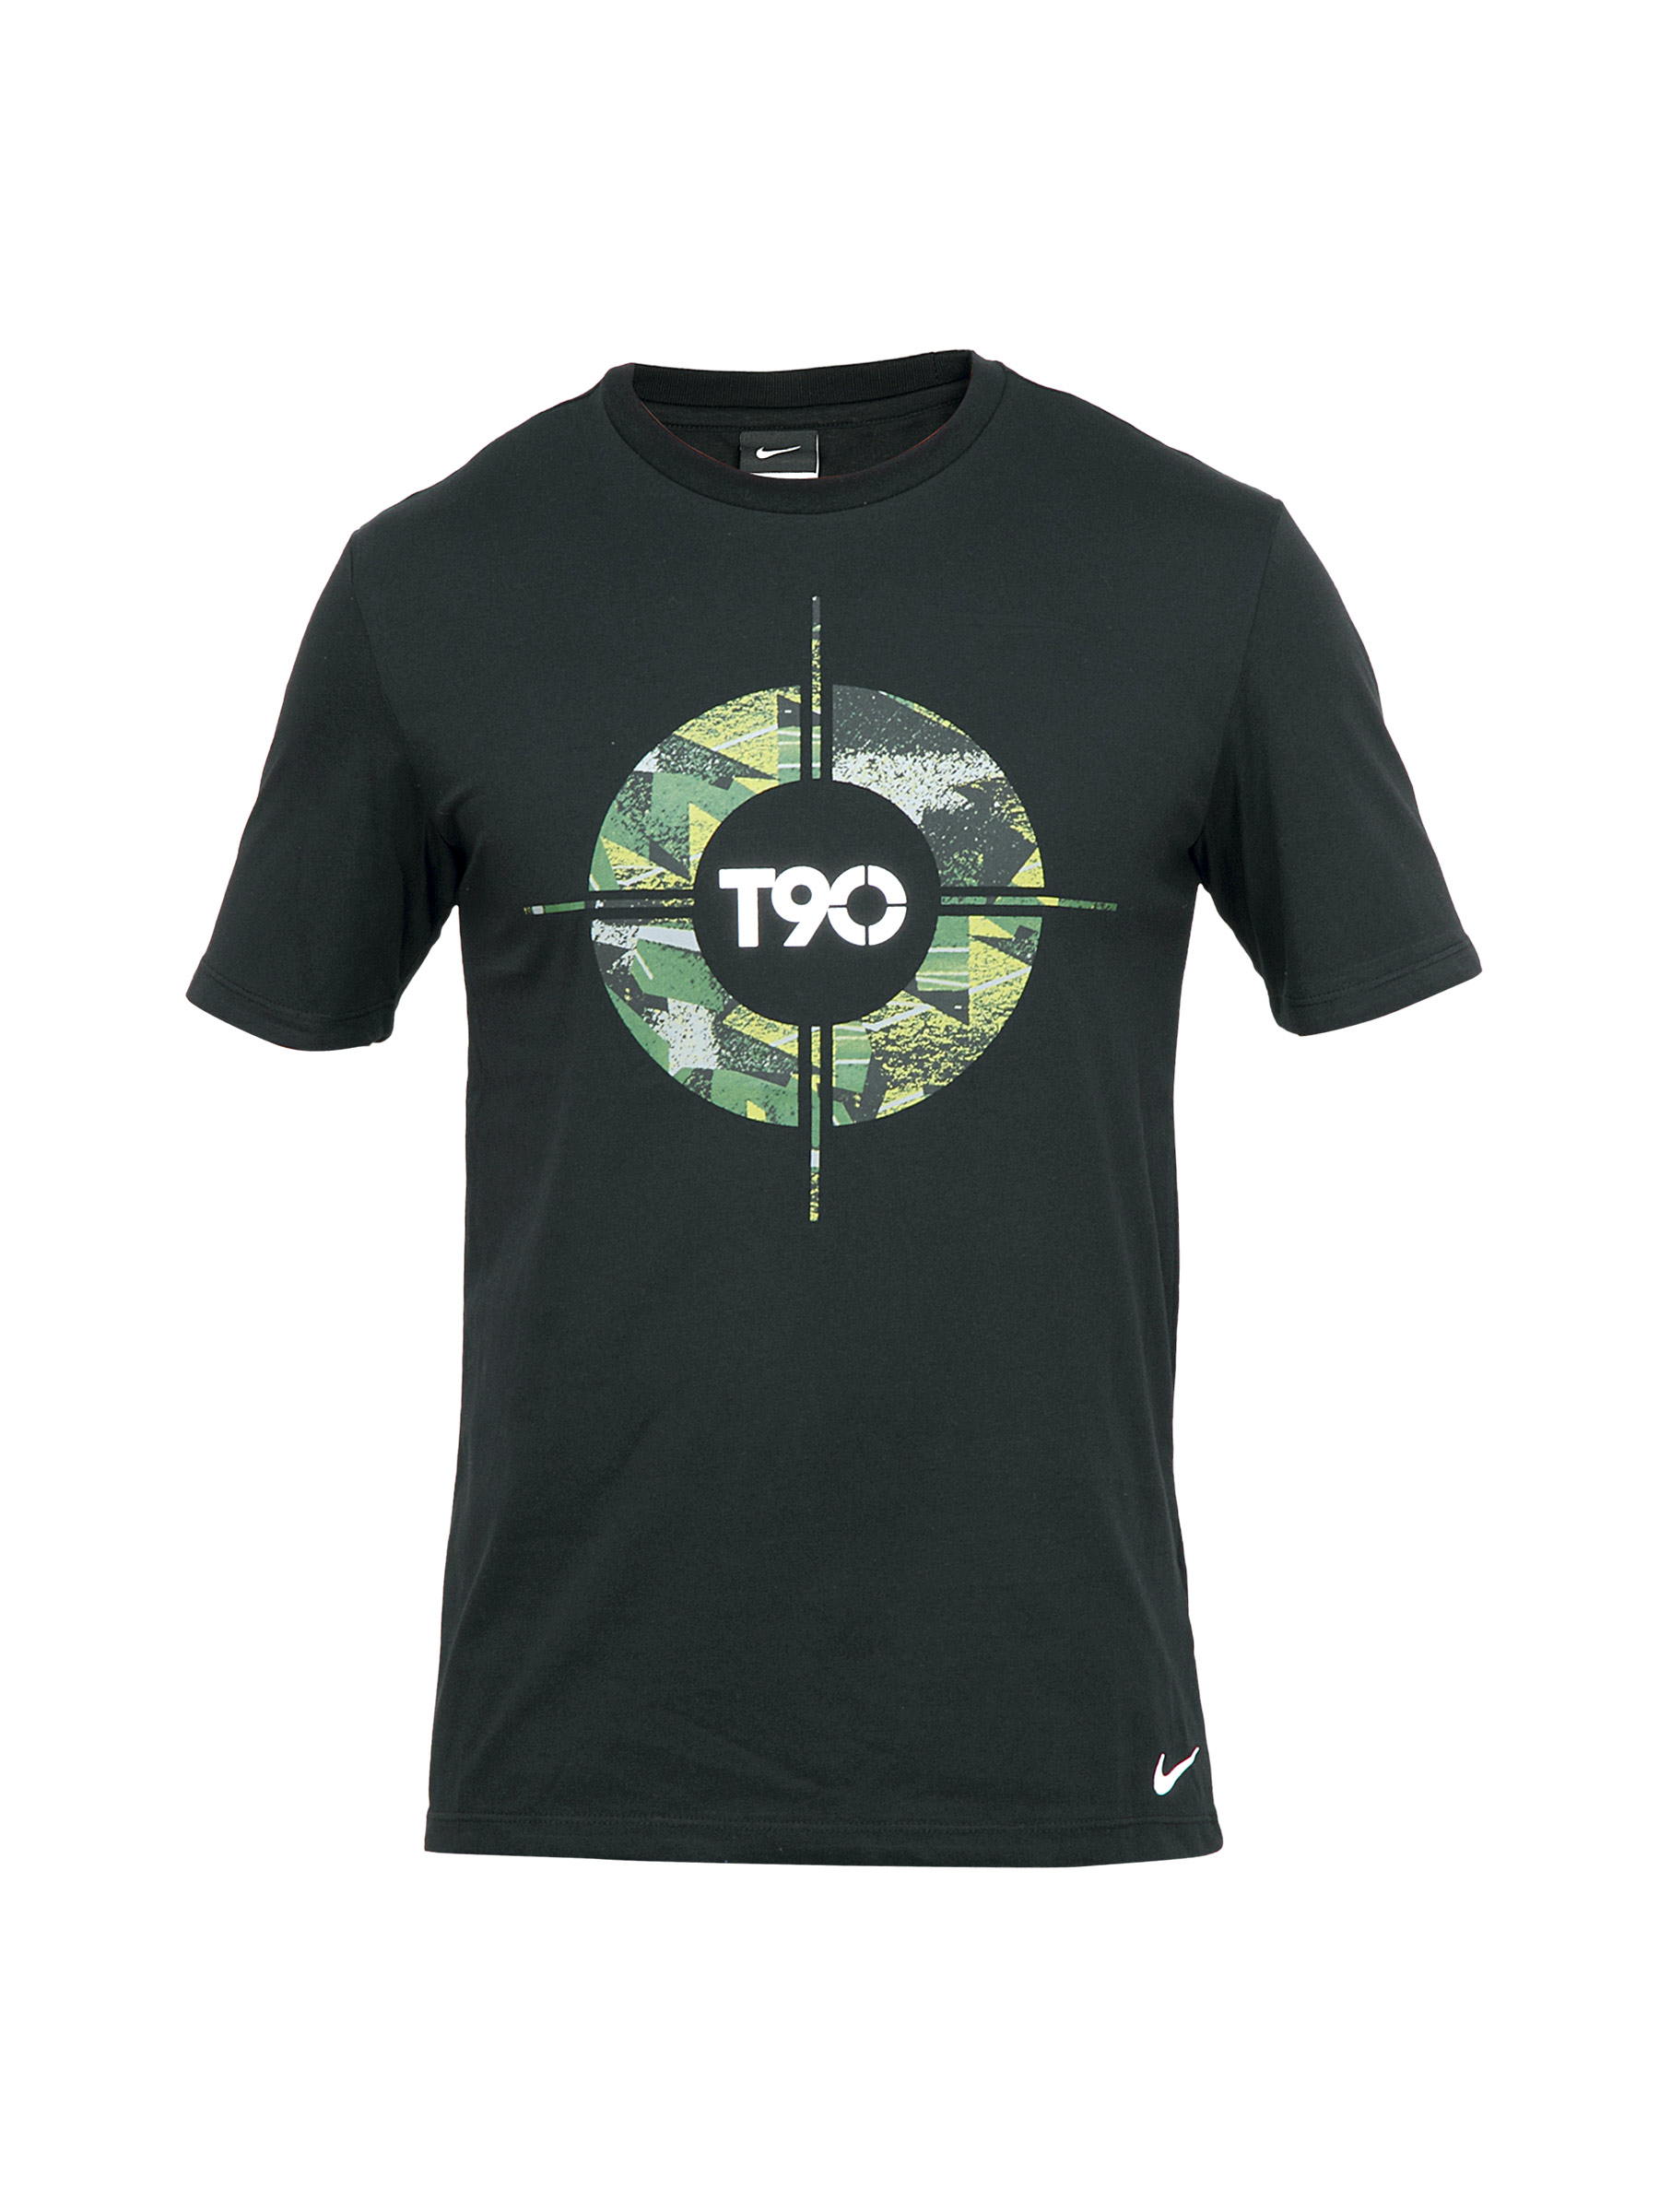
Nike Men Printed Black T-shirt
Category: Apparel / Topwear / Tshirts
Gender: Men
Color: Black
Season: Fall 2011
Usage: Sports